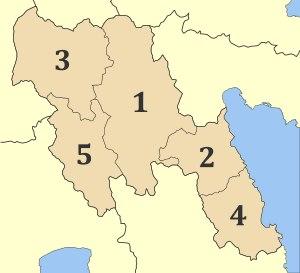
L’Arcadie est une région de la Grèce située au centre de la péninsule du Péloponnèse. Son relief est très montagneux, surtout au nord et elle est baignée à l'est par la mer Égée. Tirant son nom du personnage mythologique Arcas, elle constitue également un district régional de la périphérie du Péloponnèse, dont la capitale est Tripoli.